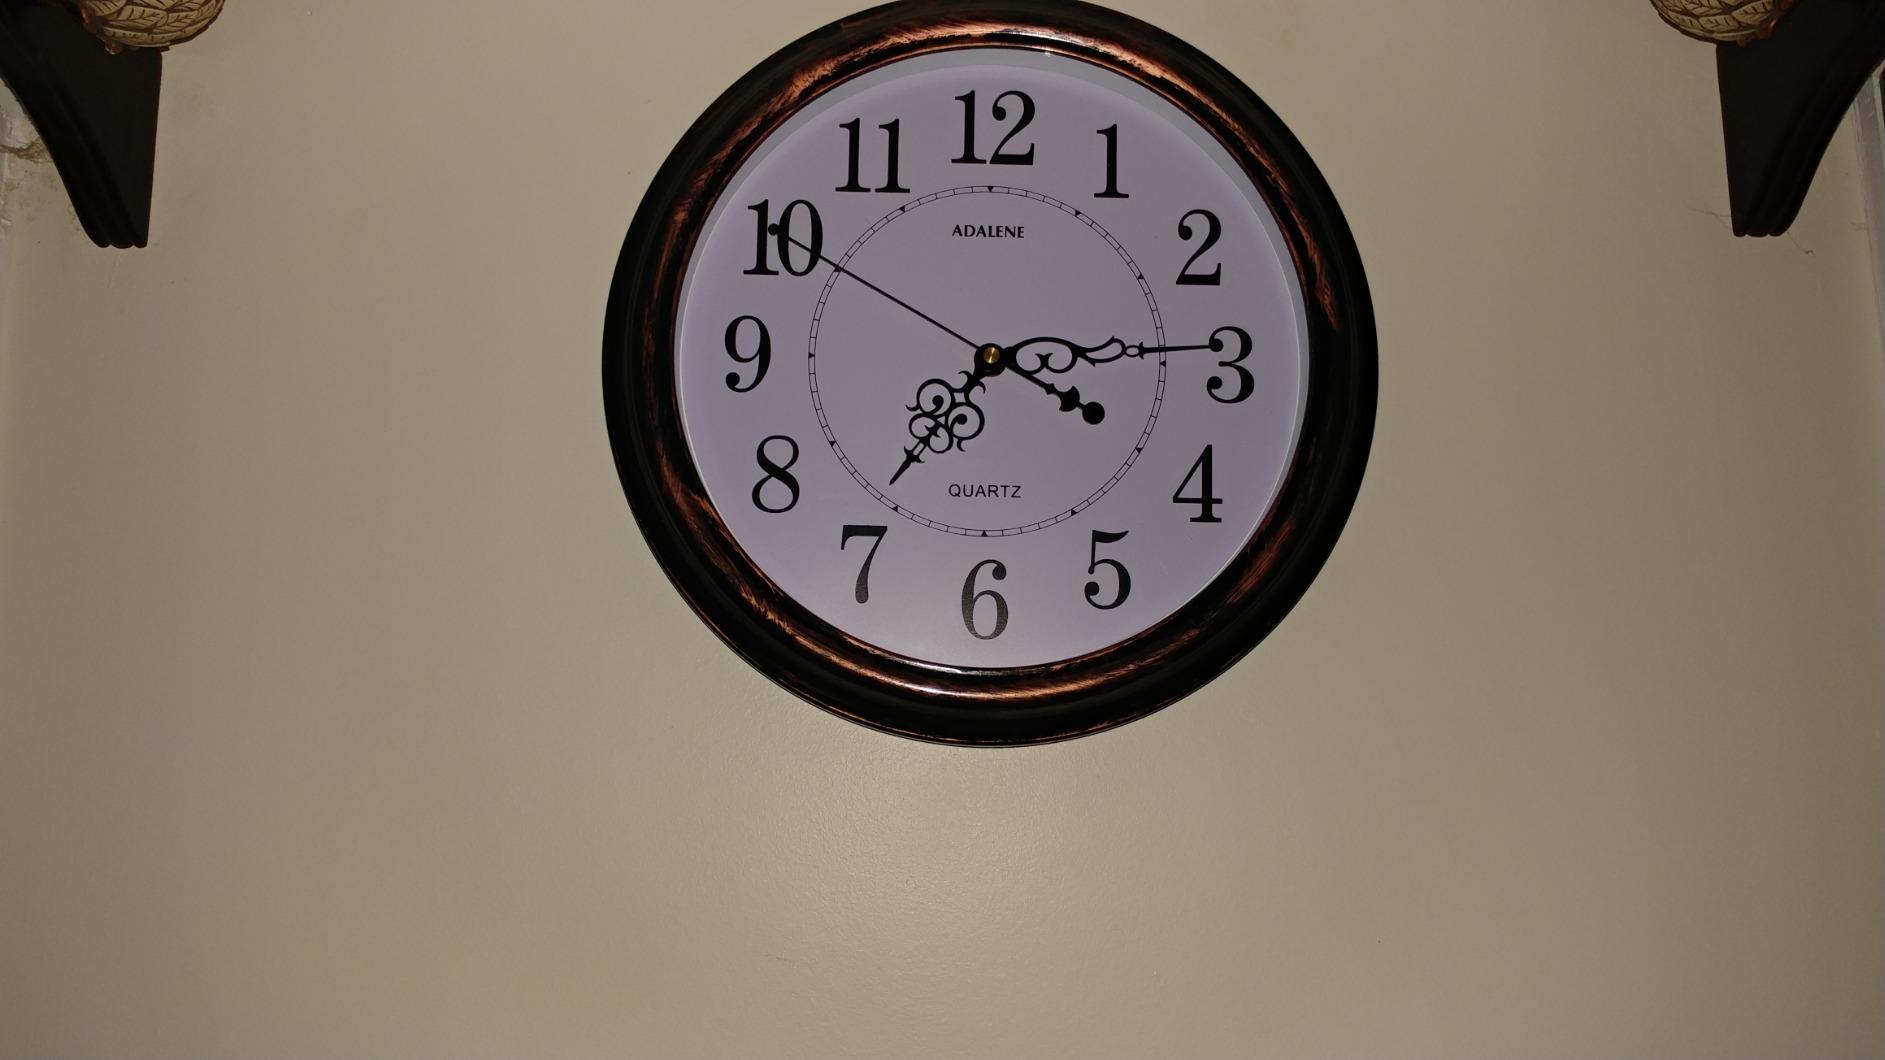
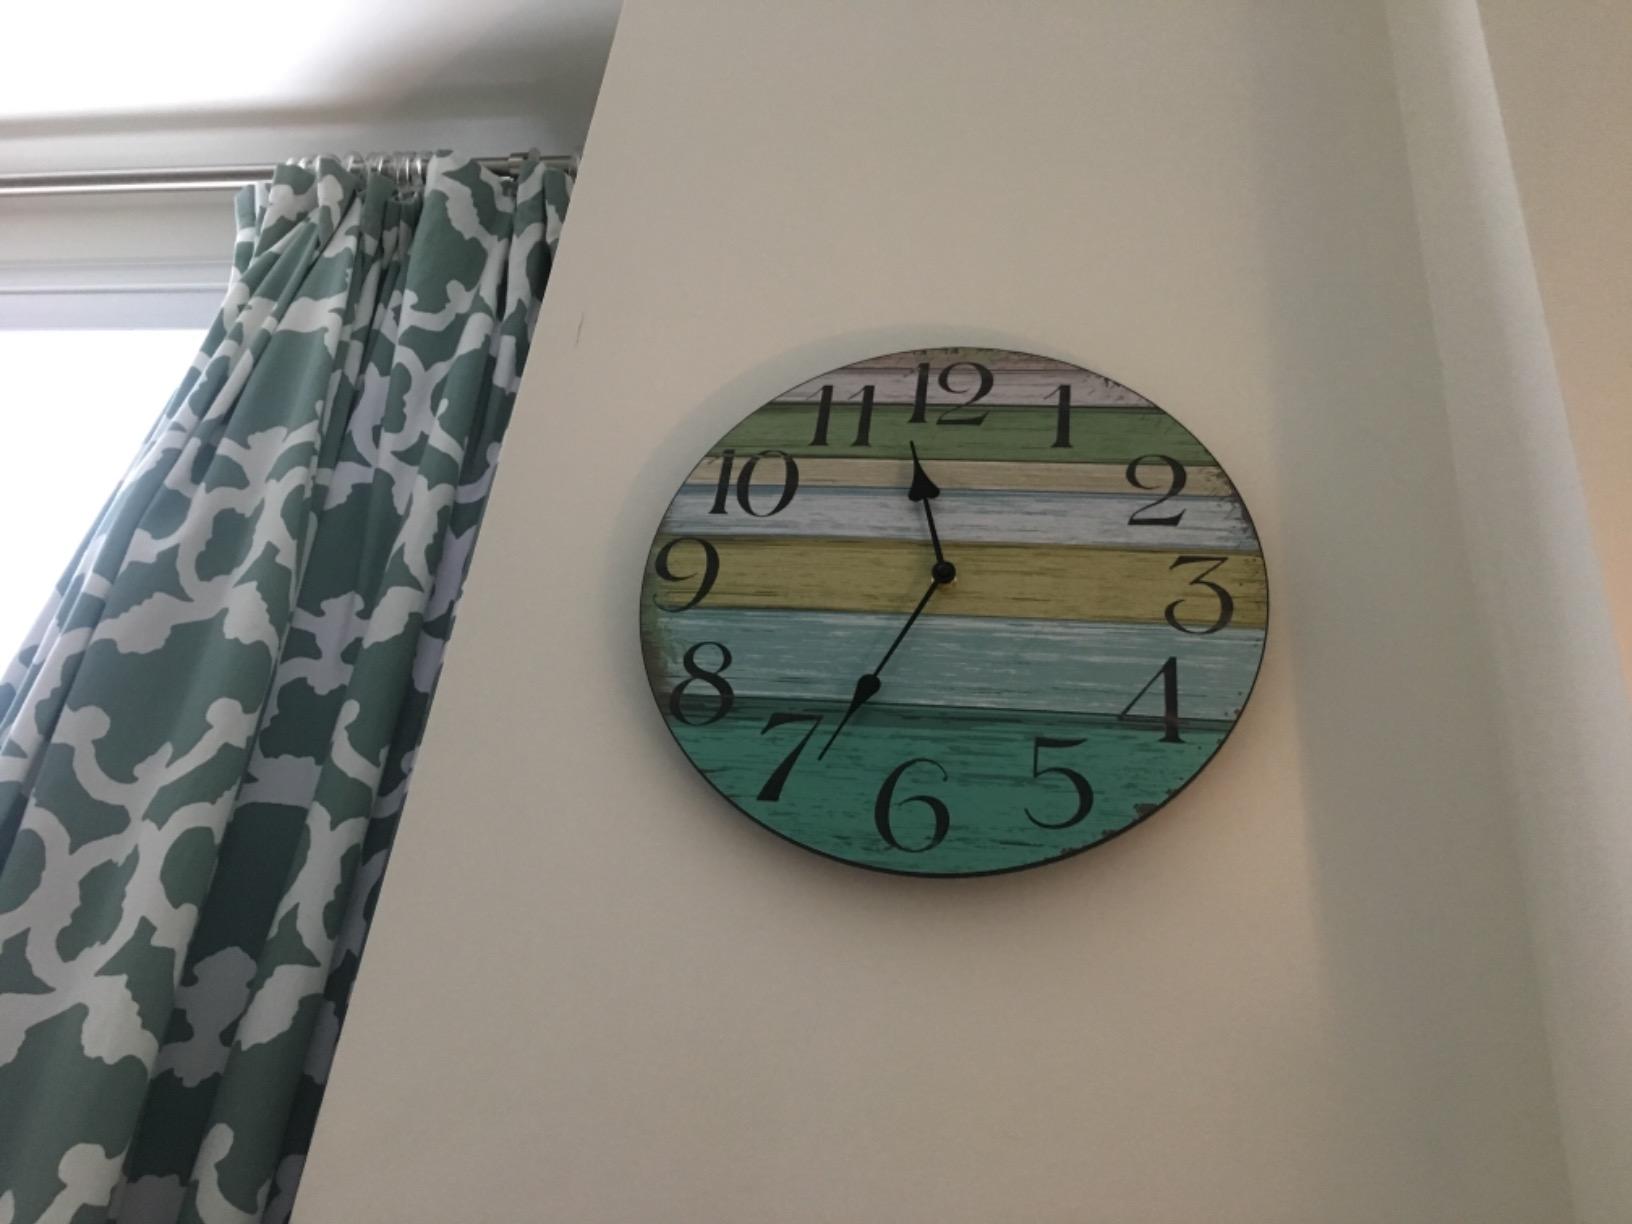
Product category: clock
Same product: no